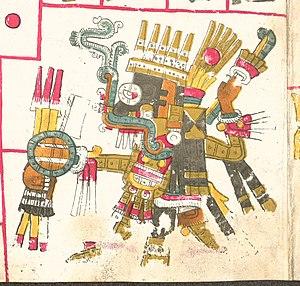
Tlaloc, appelé aussi Tlalocantecuhtli est un dieu aztèque de l'eau, qui tenait un rôle prépondérant dans la mythologie et la religion des Aztèques, comme c'était le cas de tous les dieux de la pluie dans les religions mésoaméricaines.